Research stations in Queen Maud Land

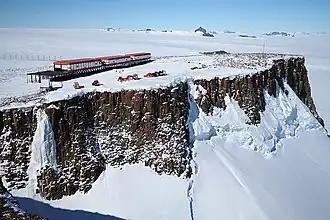
The SANAE IV station

South Africa's SANAE IV station, the successor to three former stations, was completed in 1997. Research at SANAE IV include invasion biology/ecology, geology, geomorphology and atmospheric sciences. Its facilities include a small hospital and a two-helicopter hangar. SANAE IV consists of three linked modules, each double-story, long and wide. Two smaller nearby structures contain the satellite dish used for communications and the diesel fuel bunkers. Joined end-on-end in a north–south orientation, the base modules are complemented on the northern end by a large raised helicopter landing area with a lifting section allowing vehicles to be brought up into the hangar for maintenance. C-block, the northernmost module, contains the neutron monitors of the North-West University. The modules are linked by single-story connections that also serve as entrances with stairways down to the surface 4m below the base. Each link contains an entrance hall with two sets of doors (creating a rudimentary 'air-lock' to prevent excessive cooling when entering and exiting the base) as well as a change-room, ablution facility and electronic distribution boards. The base is staffed and maintained year-round by a team of scientists and support personnel. Each overwintering team arrives during the summer expedition and take-over period aboard the research and logistics vessel "S. A. Agulhas II", stays at the base through the austral winter and returns to South Africa at the end of the next summer season - an expedition of approximately 16 months.